2/12th Battalion (Australia)

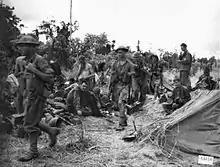
Troops from the 2/12th at Sanananda, January 1943

The battalion moved to Tenterfield, New South Wales in early May after which personnel from Queensland and New South Wales were granted home leave. Later in the month, a further move to Kilcoy, Queensland, occurred after which jungle training began. In August 1942, the 2/12th Battalion was transported to Brisbane where it embarked upon the transports "Anshun" and "Jacob", bound for New Guinea. They were subsequently deployed to Milne Bay, where they took part in the Australian counterattack following the Japanese landing, which resulted in the first major defeat of the Japanese of the war. In October, under the command of Lieutenant Colonel Arthur Arnold, the battalion was selected to invade Goodenough Island. Transported aboard the destroyers HMAS "Stuart" and "Arunta", after a short fight the battalion secured the island. They subsequently remained on Goodenough Island until December. In late December, they were re-committed to the fighting, as the understrength 18th Brigade was sent to Buna, where the 2/12th successfully attacked Giropa Point on New Years Day 1943, despite losing 63 men killed and 122 wounded. After this, the battalion took part in further actions around Sanananda, where they suffered a further 61 men killed in action. The battalion's involvement in the fighting lasted until late January 1943 when it was withdrawn to Soputa by road, and then by air to Port Moresby. In early March, the battalion returned to Australia aboard the transports "Taroona" and "Maetsuycker".